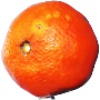
Label: Clementine 1